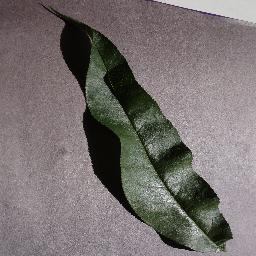
Label: Peach___healthy